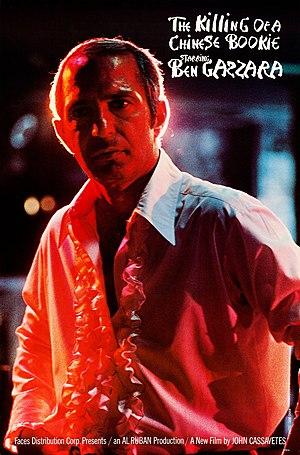
Meurtre d’un bookmaker chinois est un film américain réalisé par John Cassavetes, sorti en 1976.